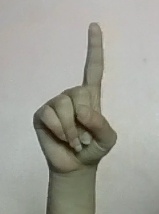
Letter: bb